Bell OH-58 Kiowa

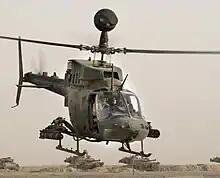
An OH-58D Kiowa Warrior takes off armed with an AGM-114 Hellfire and 7 Hydra 70 rockets.

The Bell OH-58 Kiowa is a family of single-engine single-rotor military helicopters principally used for observation, utility, and direct fire support. The primary role of the original OH-58A was to identify targets for other platforms, such as the Bell AH-1 Cobra attack helicopter and ground artillery; it lacked any armaments and weighed 1,451 kg (3,200 lb) when fully loaded, being able to carry a small amount of cargo or up to two passengers. While initial examples were reliant on the crew to conduct observations, later models were furnished with sophisticated sensors to precisely determine a target's location. Payload capacity was also increased considerably on later-build rotorcraft, the OH-58D Kiowa was designed to carry a maximum load of 2,495 kg, 72% more capacity than the original version.